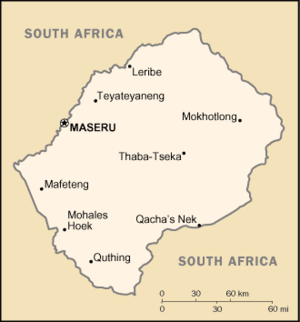
Cet article est une liste de villes du Lesotho, classées par population :